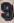
Number: 9